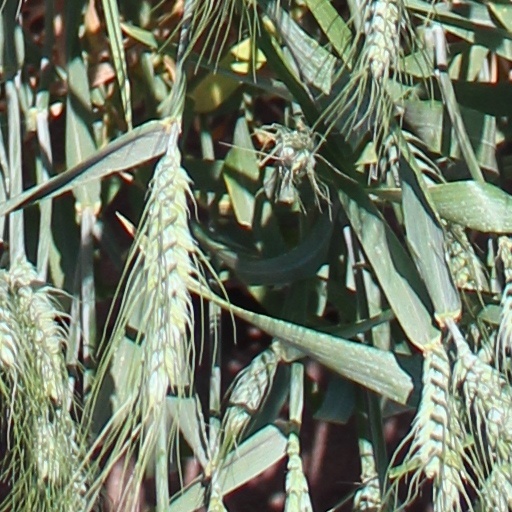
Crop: wheat